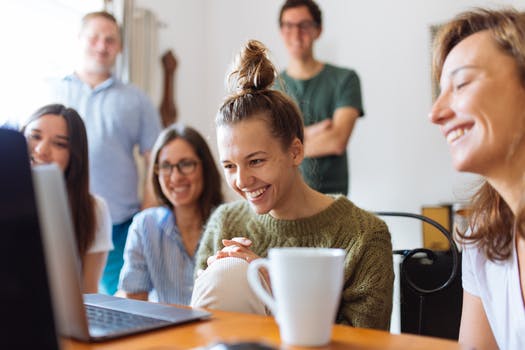
Label: No Watermark